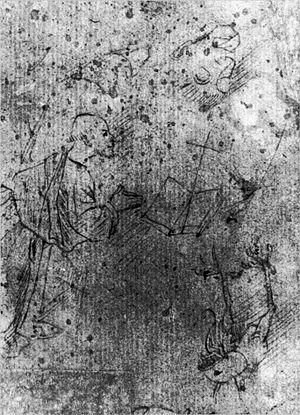
L'Adoration des mages est un triptyque du début du XVIᵉ siècle conservé au musée de la Maison d'Érasme à Anderlecht, près de Bruxelles. Attribué à Jérôme Bosch puis à un suiveur de ce peintre, il pourrait être l’œuvre d'un membre de l'atelier du maître, Gielis Panhedel.